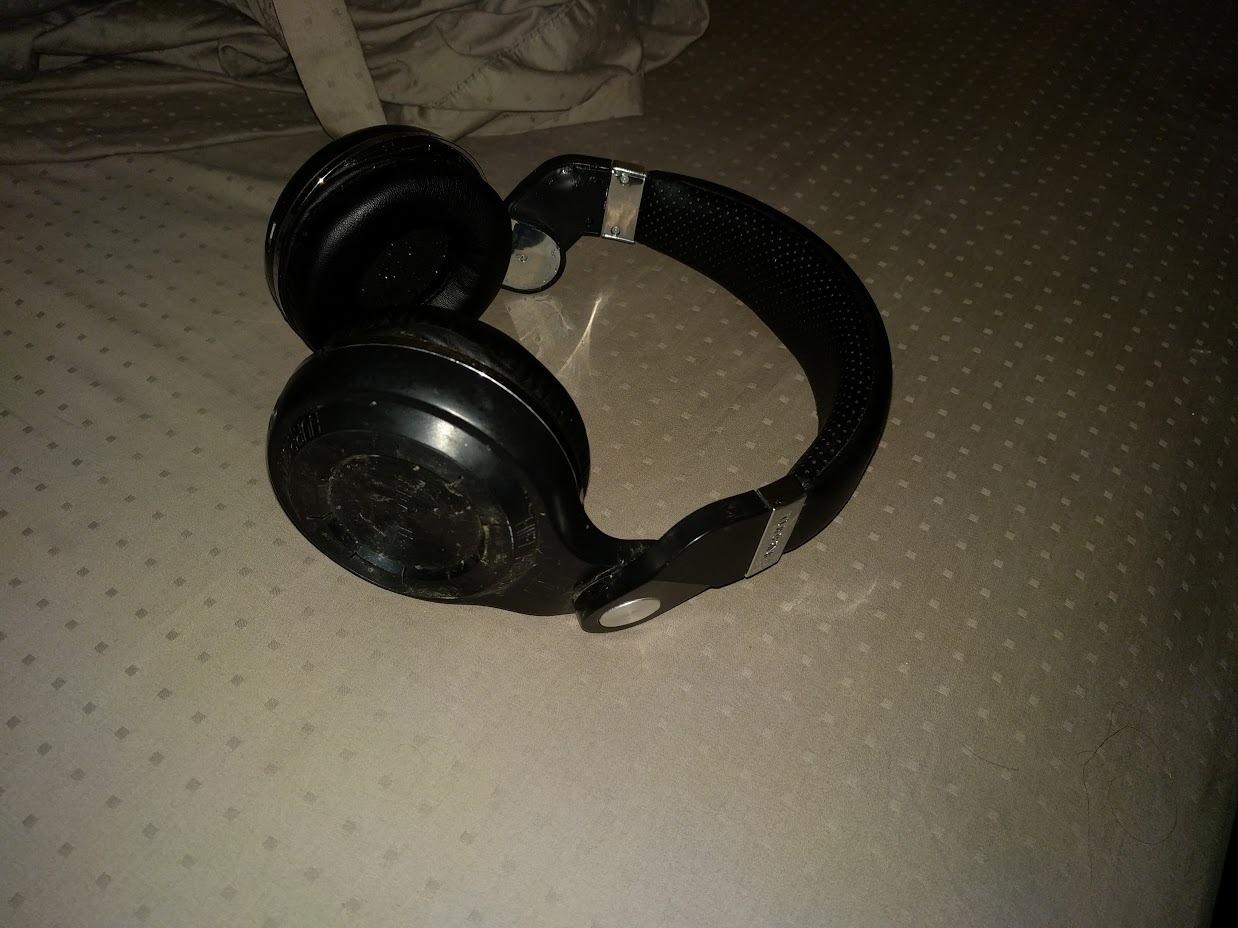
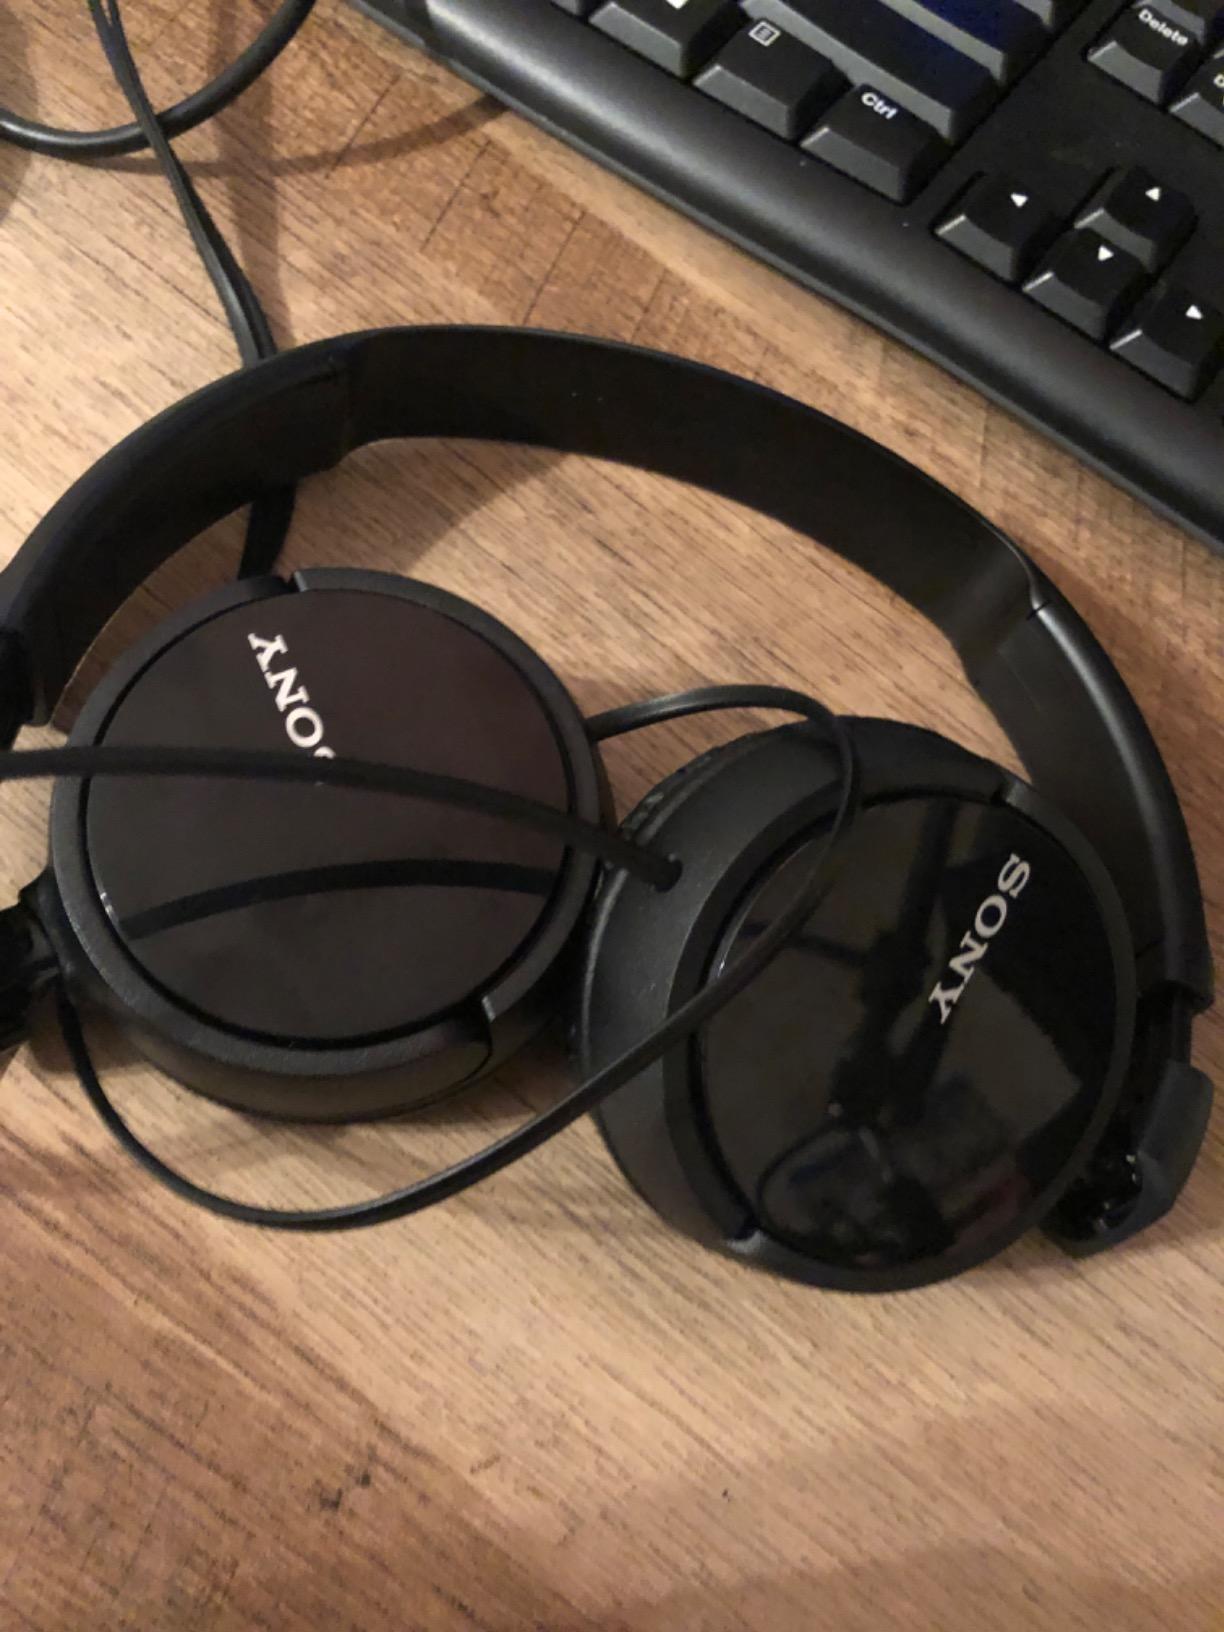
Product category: headphones
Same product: no